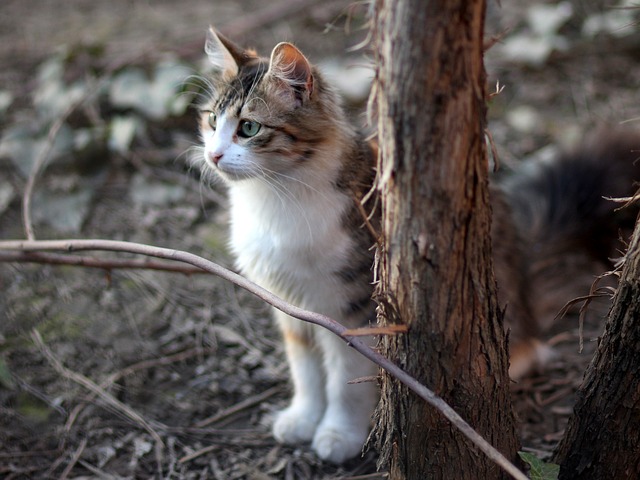
Label: gatto